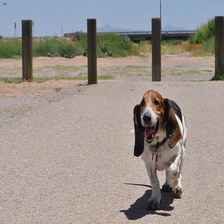
Species: dog
Breed: basset hound